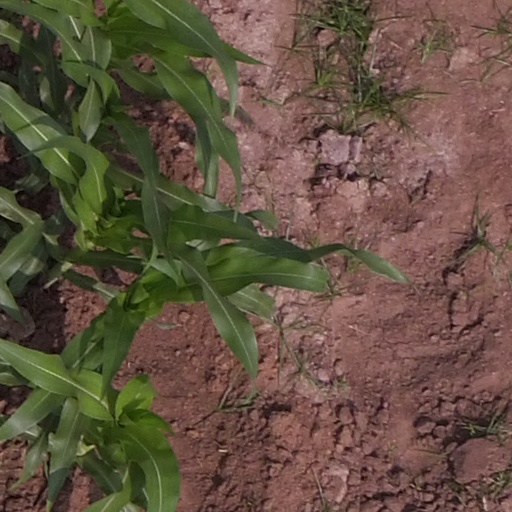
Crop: maize; corn